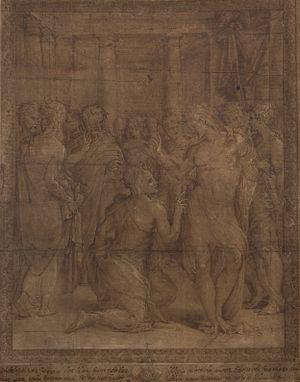
L’Incrédulité de saint Thomas Pierre noire, plume et encre brune, lavis brun, avec rehauts de blanc, sur papier. Mis au carreau à la pierre noire. Entièrement repris à la plume et à l’encre brune
Francesco Salviati, pseudonyme de Francesco de' Rossi, né en 1510 à Florence et mort en 1563 à Rome, est un peintre maniériste florentin.